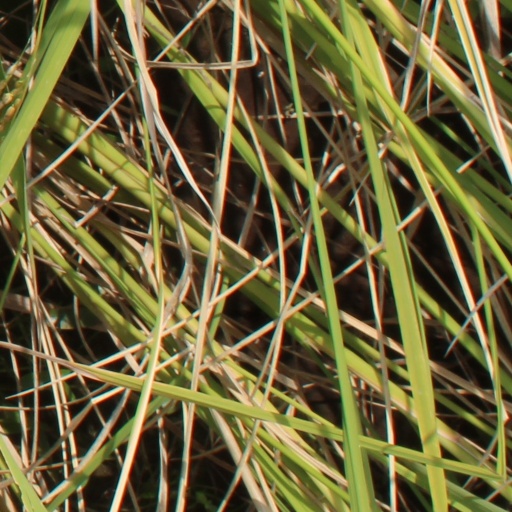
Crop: rice